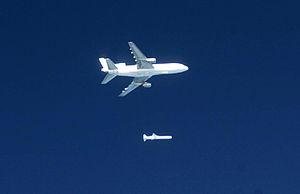
La physique de l'atmosphère, ou physique atmosphérique, est l'application de la physique à l'étude de l'atmosphère de la Terre et des autres planètes. Il s'agit de l'étude des transferts énergétiques et des changements de phase des composantes de l'atmosphère, de la théorie de la diffusion et des modèles de la propagation des ondes, de la physique des nuages, de la mécanique statistique, des électrométéores et des photométéores, du vent solaire, des tempêtes géomagnétiques, du couplage terre-océan, des plasmas naturels, etc. Afin de simuler les interactions physiques dans l'atmosphère, les chercheurs utilisent des éléments de ces domaines, tous hautement mathématiques et liés à la physique.